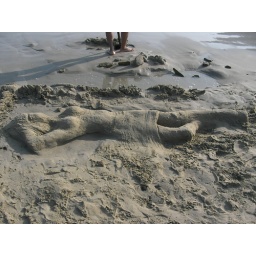
Girl/lady/ in the sand/ sand sculpture on the beach at Big Wave Bay, Hong Kong. Sanyo digital camera